Val Minor

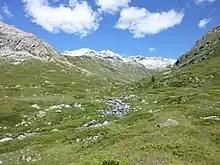
Val Minor

Val Minor is a valley in the municipal area of Pontresina, north of the Bernina Pass in Canton of Graubünden, Switzerland. The valley is at an elevation of around . The valley entrance lies between the Piz Lagalb and Piz Alv. Val Minor is flanked by Piz Alv and Piz Minor on the right and Piz Lagalb on the left. At the end of the valley is the mountain lake Lej Minor. At present, it is accessible on foot or by bicycle.